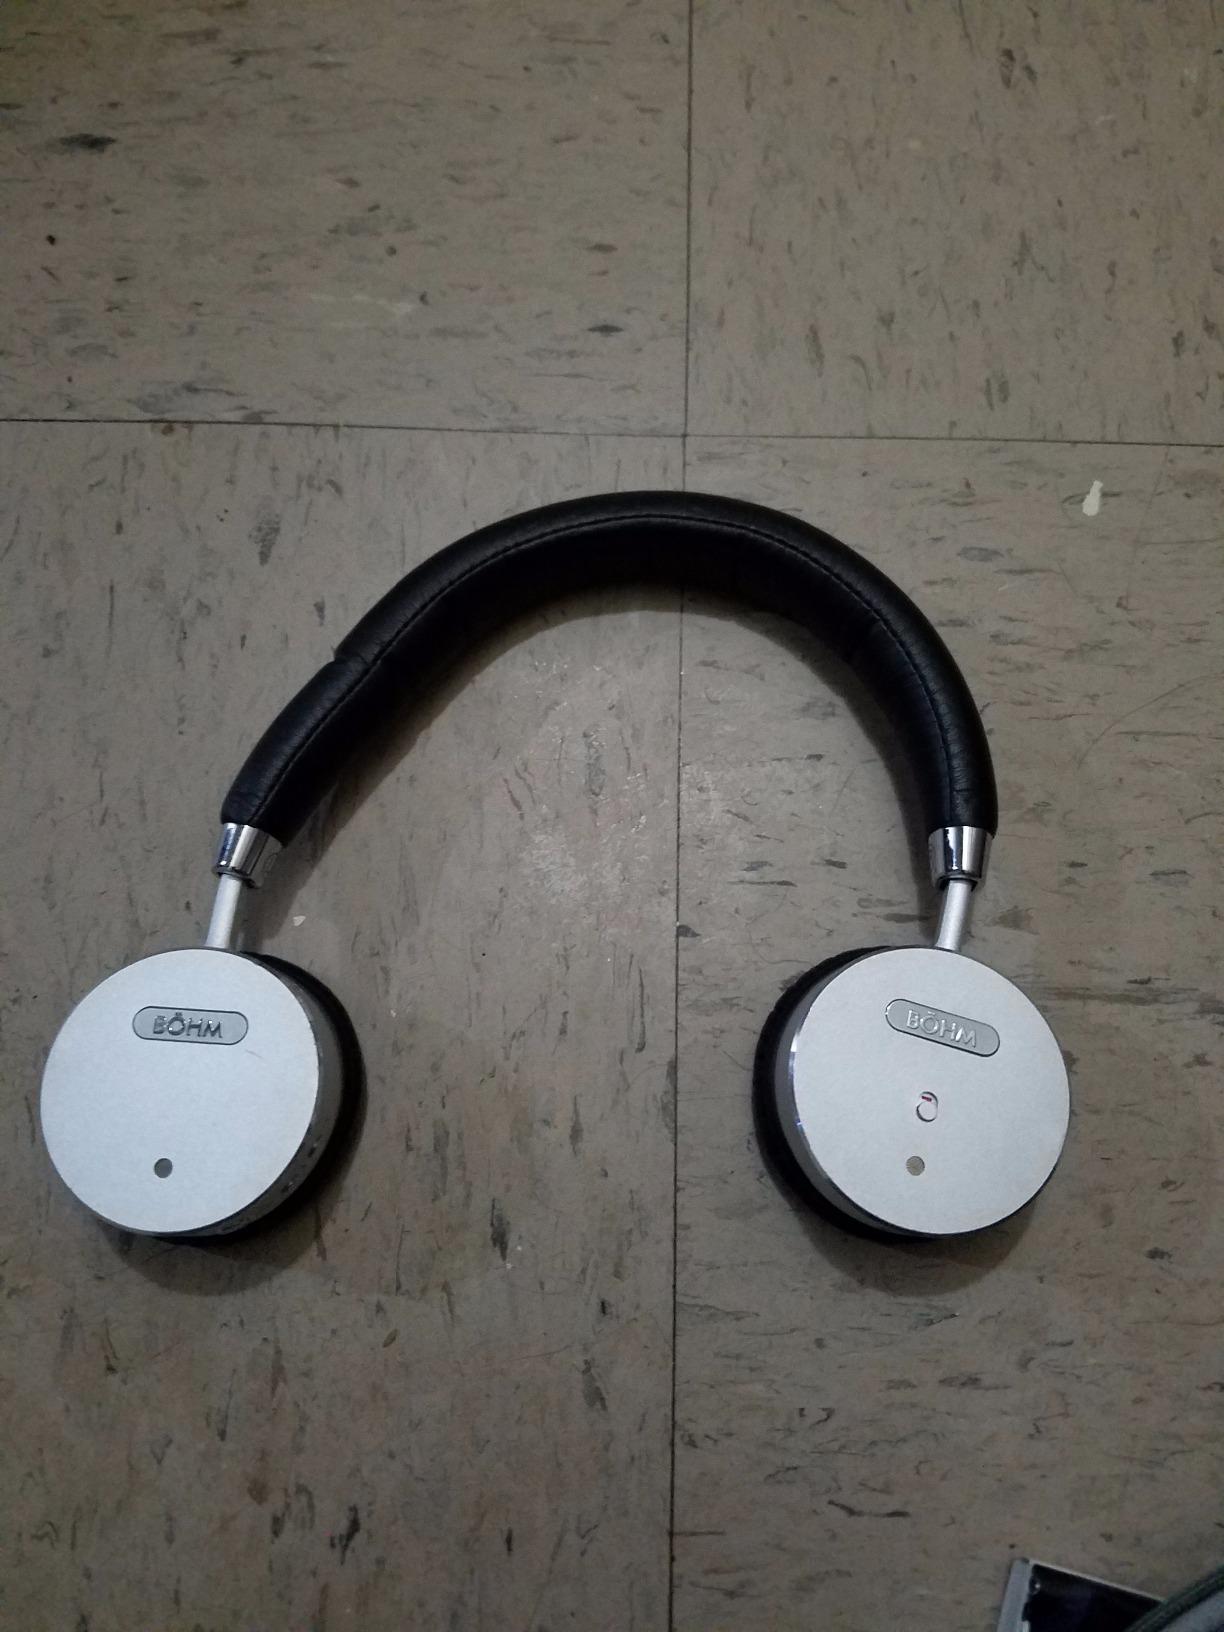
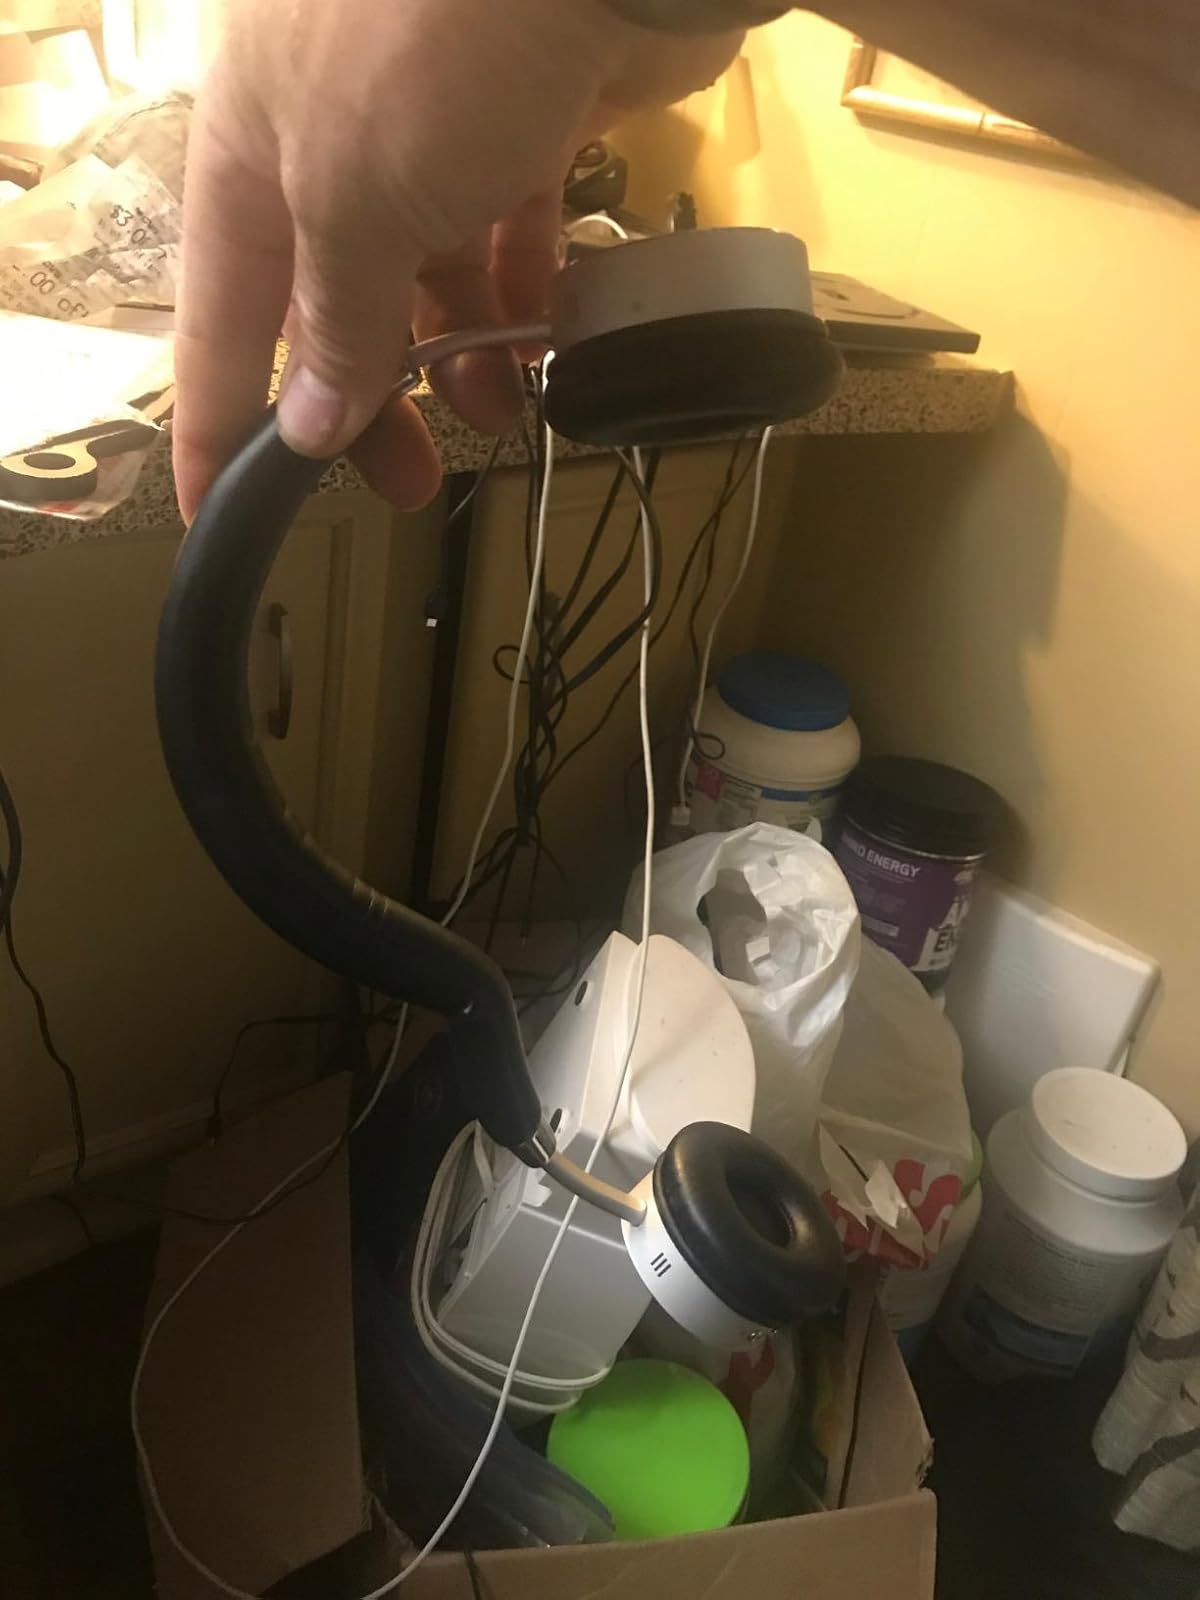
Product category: headphones
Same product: yes